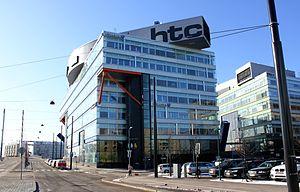
F-Secure Corporation est une entreprise spécialisée en cyber sécurité et protection de la vie privée, fondée en 1988. Son siège est situé à Helsinki, en Finlande. L’entreprise dispose de bureaux dans 25 pays à travers le monde et équipe plus de 200 fournisseurs d'accès Internet dans le monde